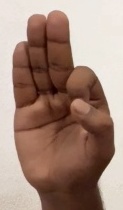
ASL sign: F